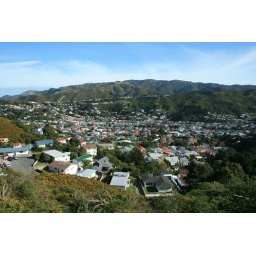
Island Bay and neighbouring suburbs fill the bowl below my below my bedroom window